Euglena gracilis

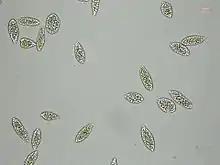
"Euglena gracilis"

A morphological and molecular study of the Euglenozoa put "E. gracilis" in close kinship with the species "Khawkinea quartana", with "Peranema trichophorum" basal to both, although a later molecular analysis showed that "E. gracilis" was more closely related to "Astasia longa" than to certain other species recognized as "Euglena".